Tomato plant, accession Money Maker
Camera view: tilt-top (135 deg); turntable rotation: 30 degrees
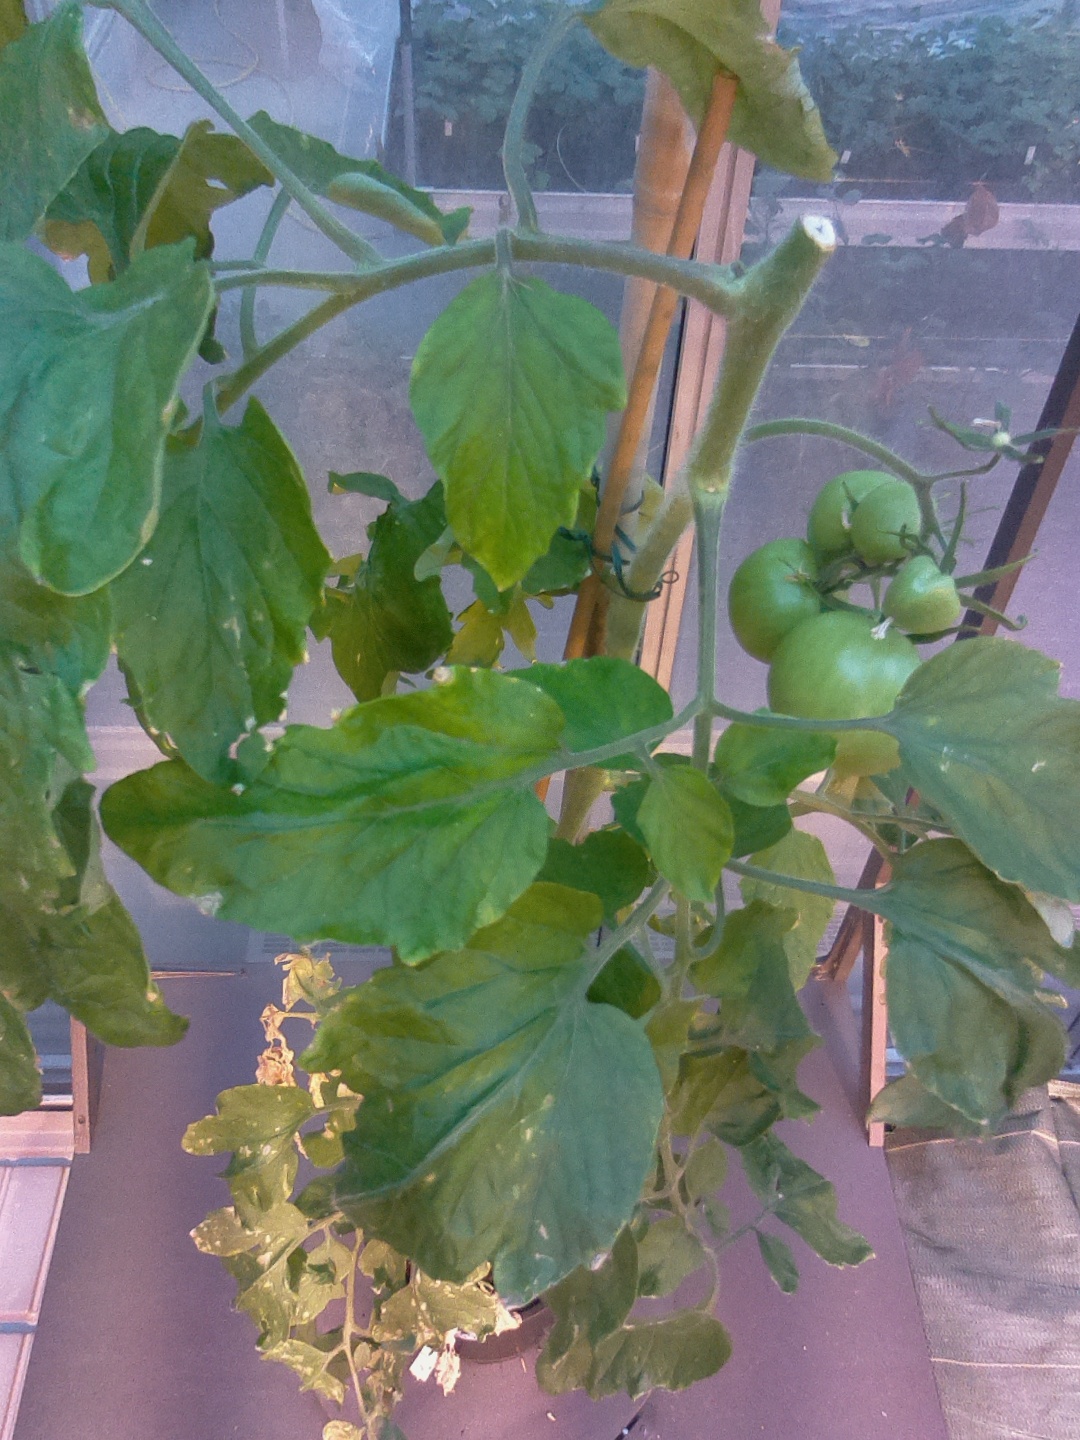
BBCH growth stage 76: 60%-70% of final fruit size